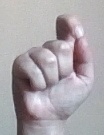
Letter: fa